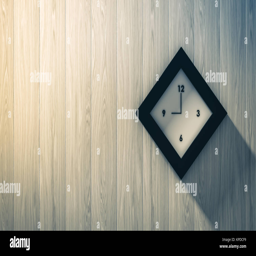
black clock hanging on the wood wall